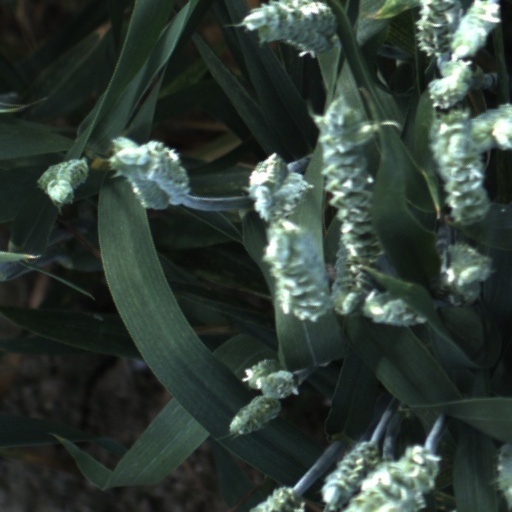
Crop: wheat